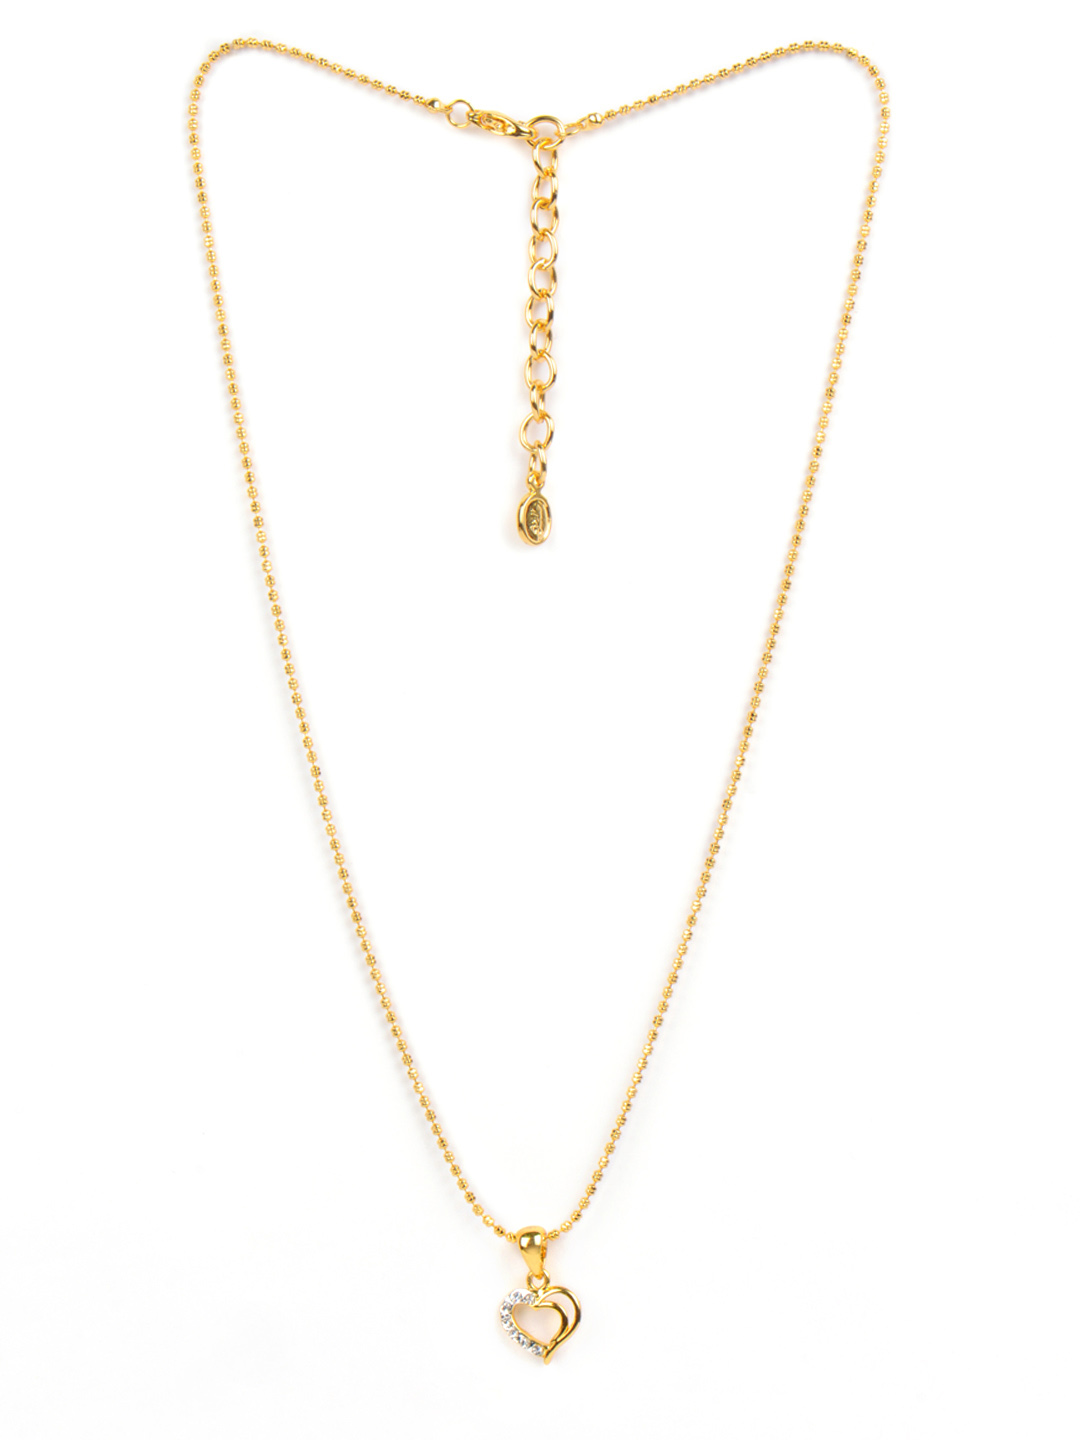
Estelle Women Gold Pendant with Chain
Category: Accessories / Jewellery / Pendant
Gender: Women
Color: Gold
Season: Winter 2016
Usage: Casual